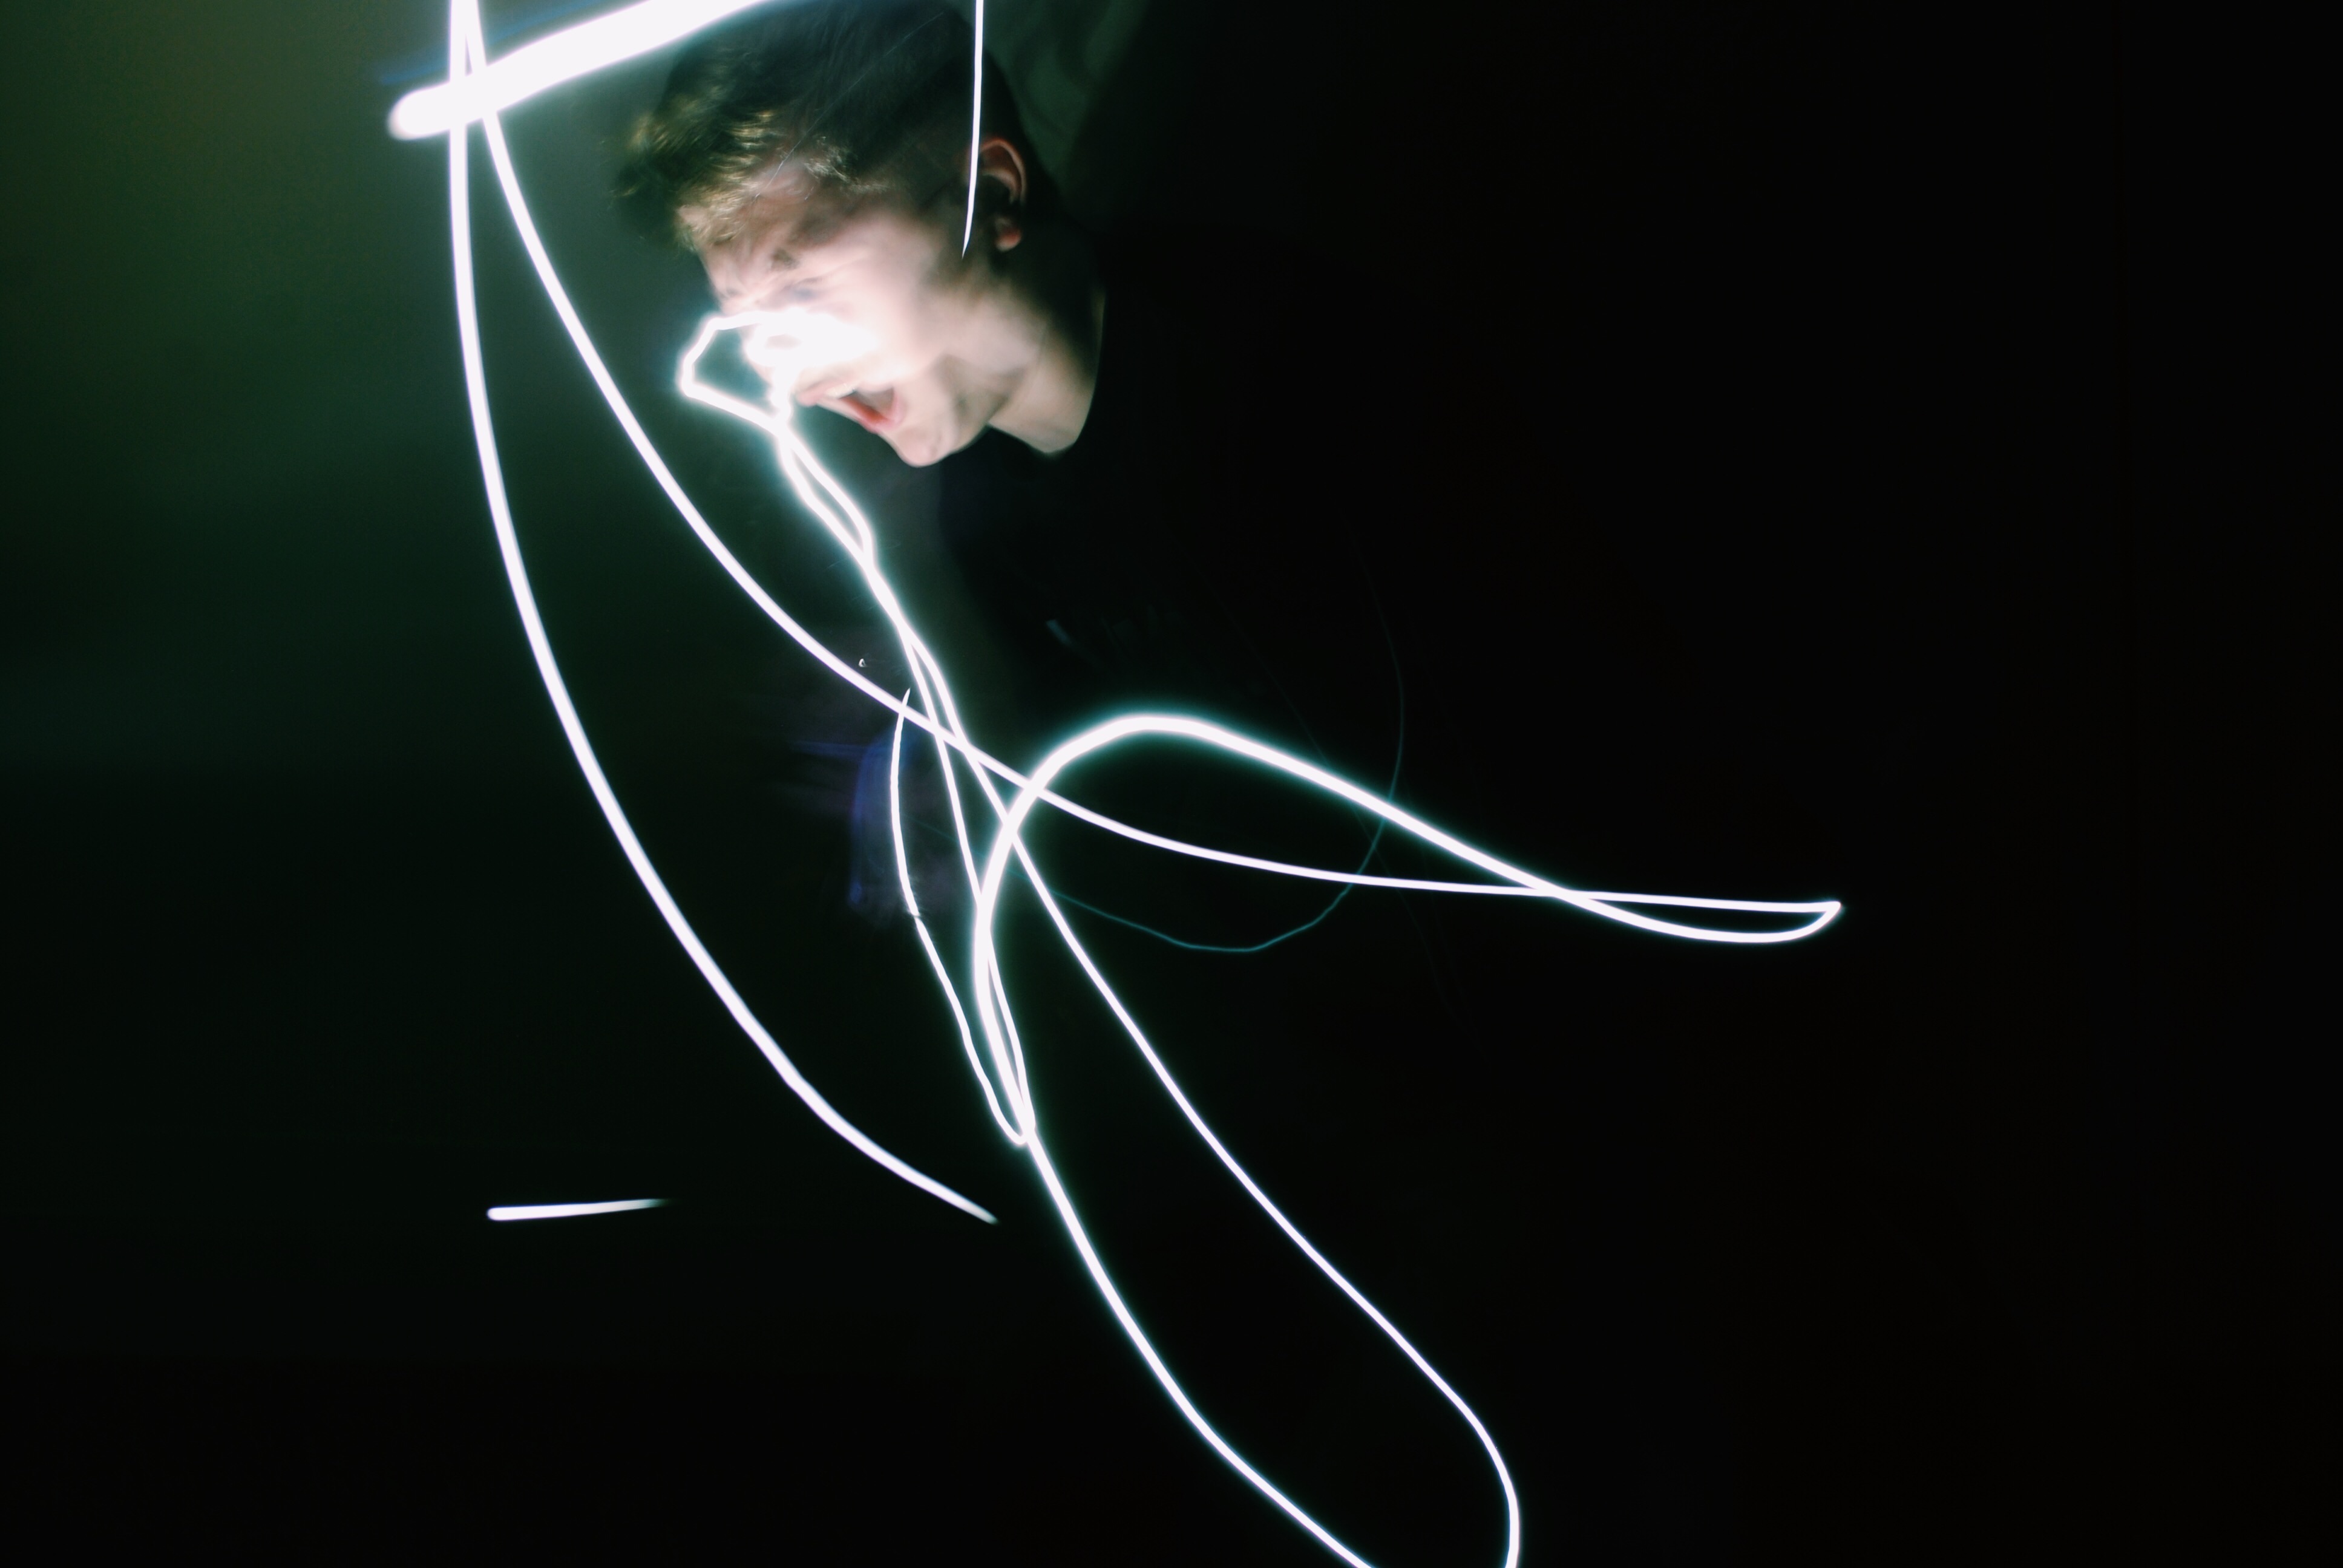
light, sparkler, line, darkness, lighting